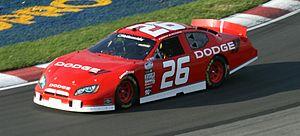
Parker Kligerman lors des qualifications 2010 du NAPA Auto Parts 200 au Circuit Gilles-Villeneuve à Montréal.